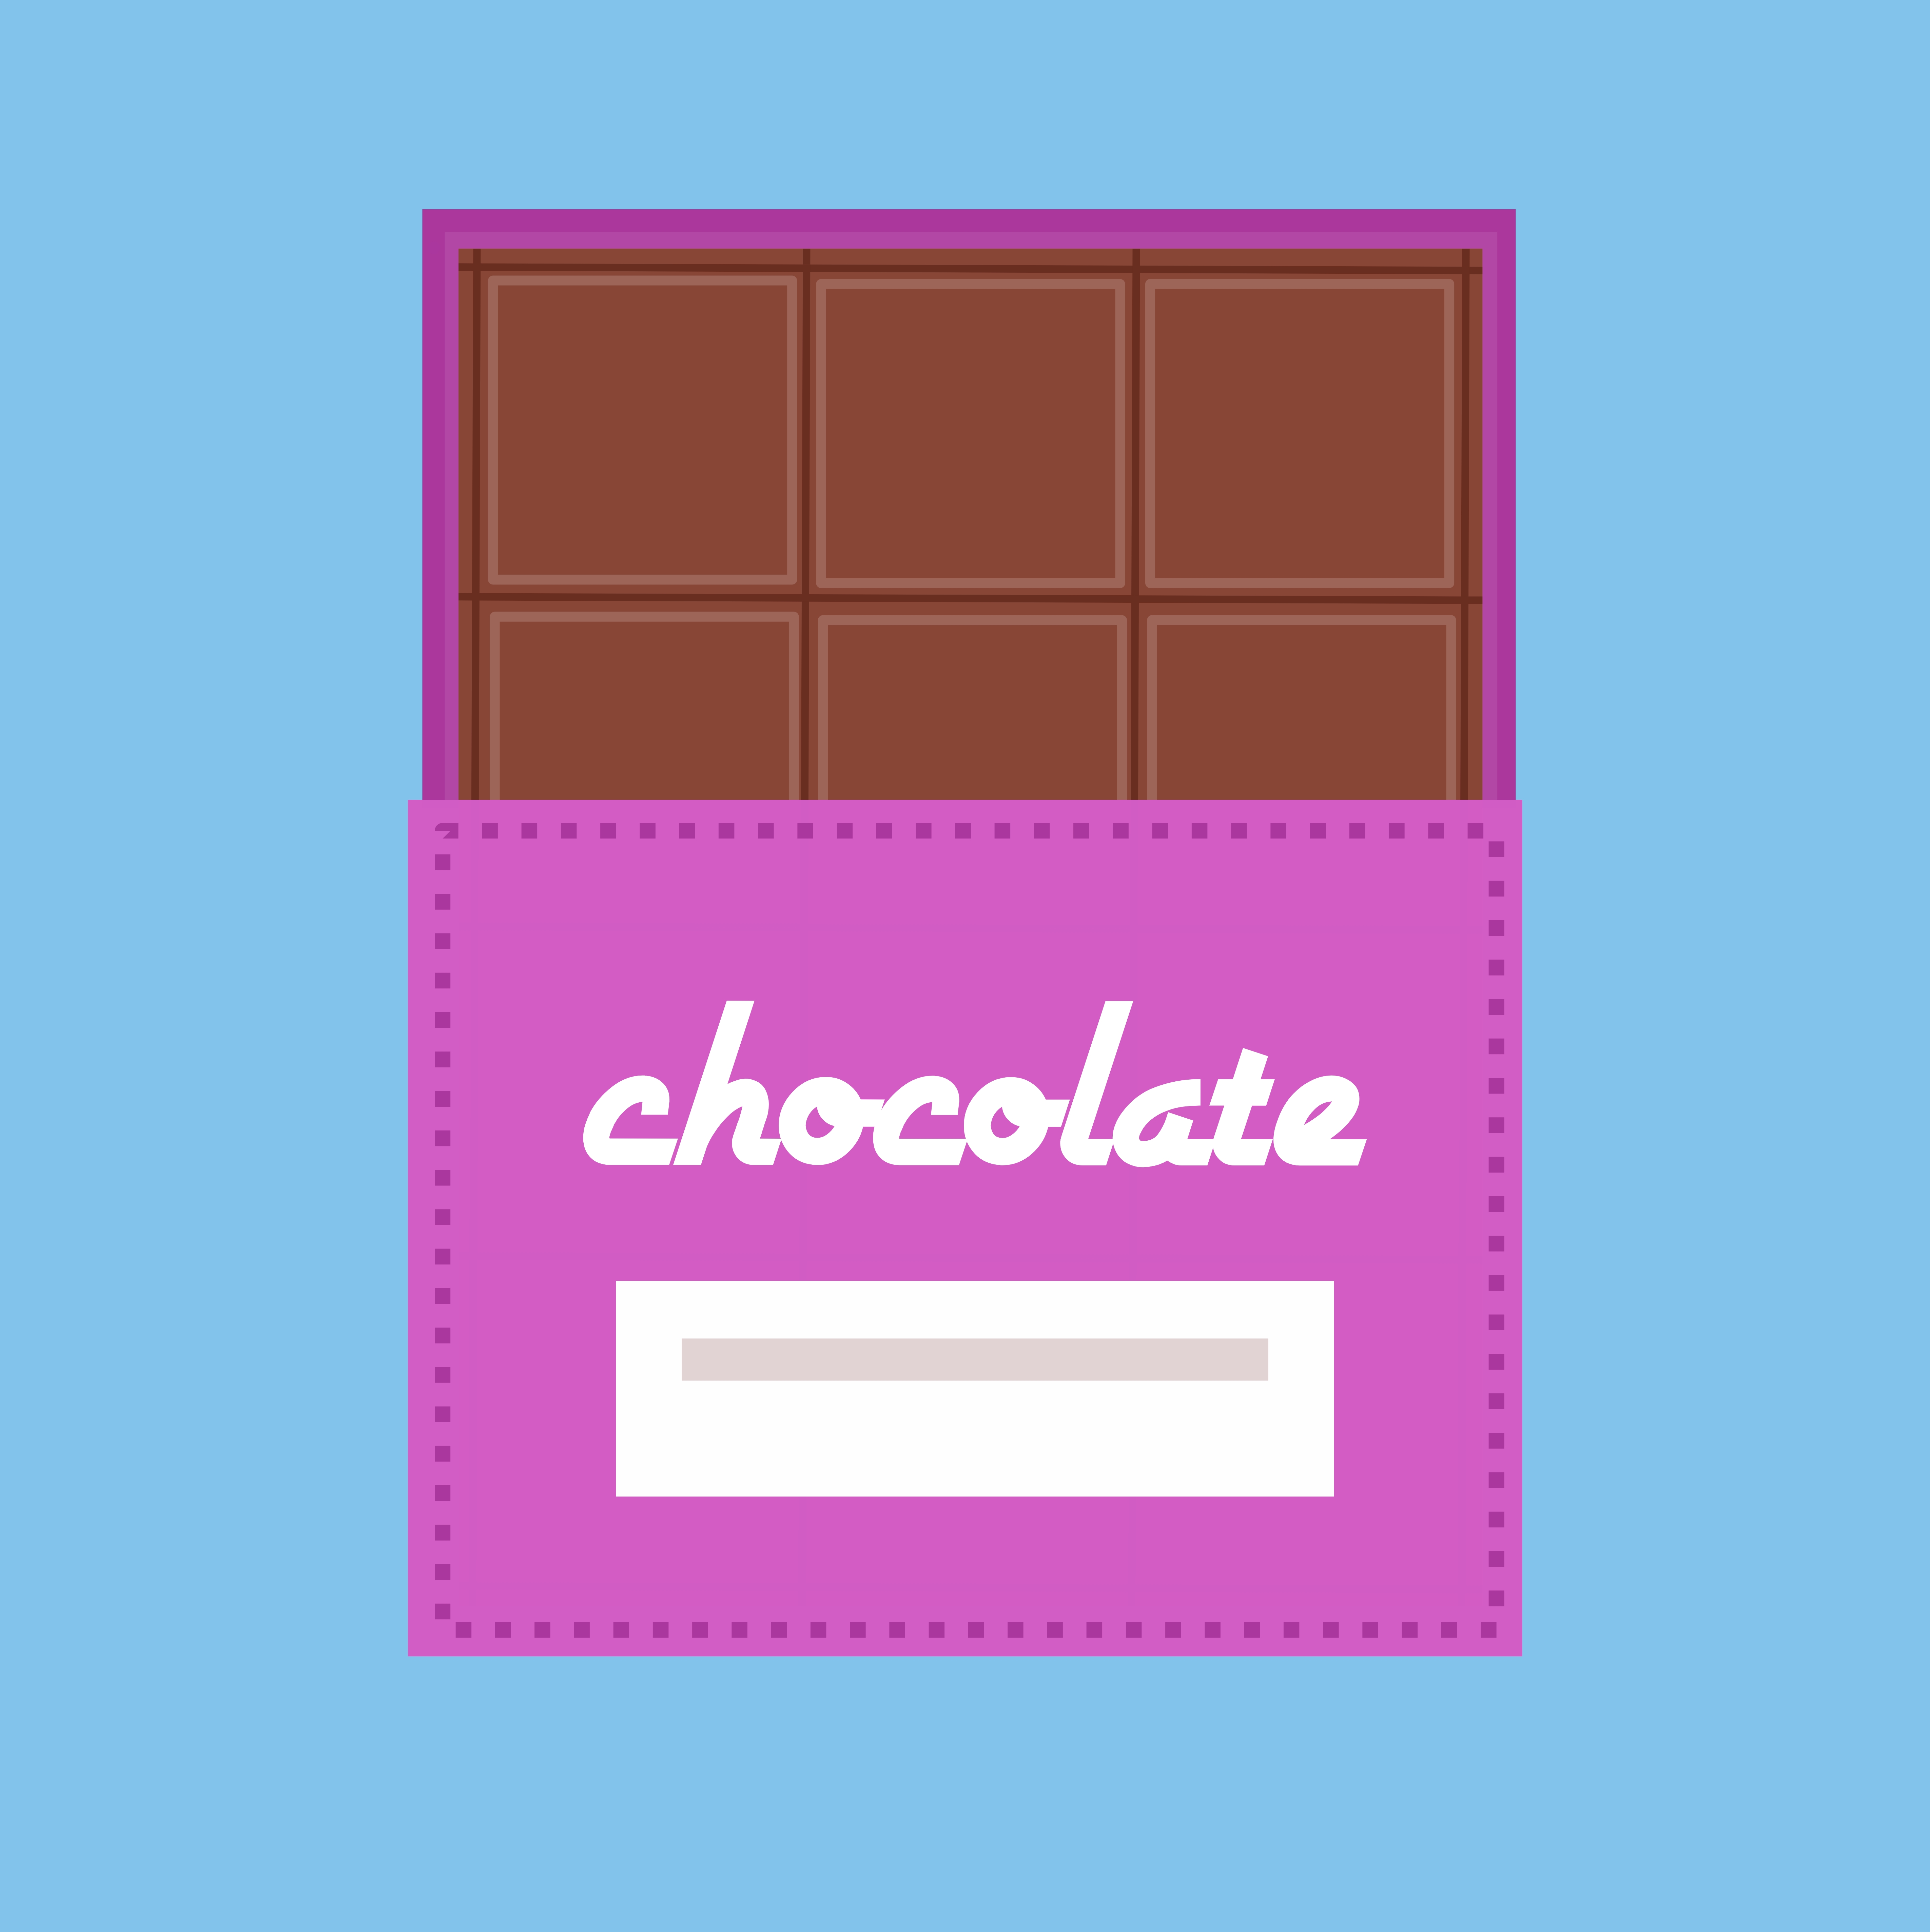
chocolate, bar, box, icon, candy, food, snack, gift, closeup, cacao, piece, dark, dessert, packaging, cocoa, sweet, sugar, energy, product, slice, square, contour, purple, rectangle, pink, violet, Material property, font, Tints and shades, parallel, electric blue, magenta, pattern, symmetry, logo, brand, graphics, peach, diagram, graphic design